Eastwood, Nottinghamshire

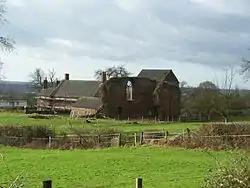
The remains of Beauvale Priory in 2007

Beauvale Priory was founded in 1343 by Nicholas de Cantelupe. One of nine Carthusian English houses which owed allegiance to the Grande Chartreuse, the monks' rules were similar to those of Benedictine Order. The monastery was suppressed in 1539, but it lives on in Lawrence's "White Peacock" as "the Abbey."